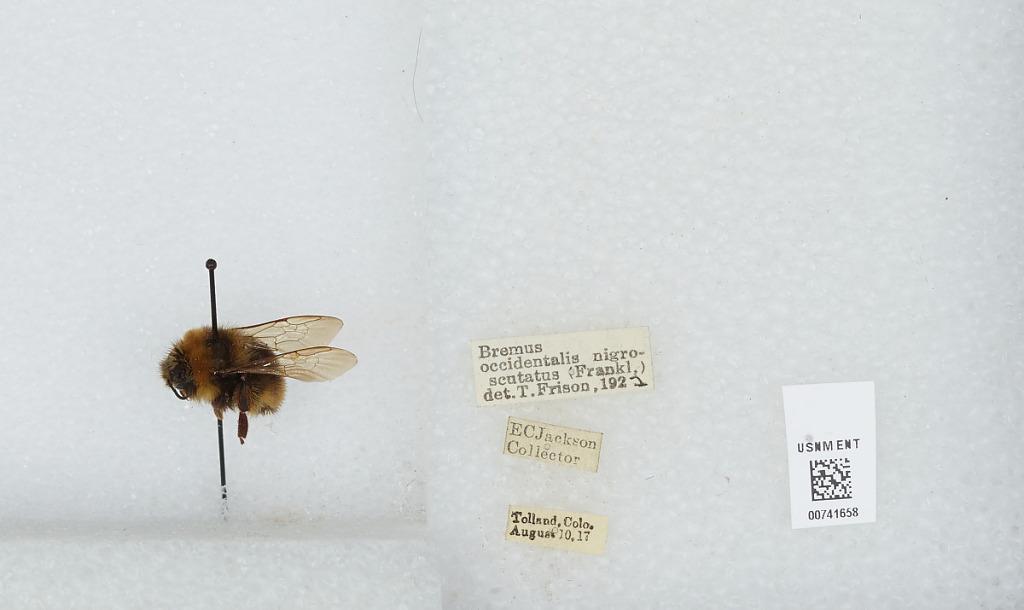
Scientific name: Bombus (Bombus) occidentalis Greene
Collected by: E. Jackson
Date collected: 1917-8-10
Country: United States
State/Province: Colorado
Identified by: Frison, T.